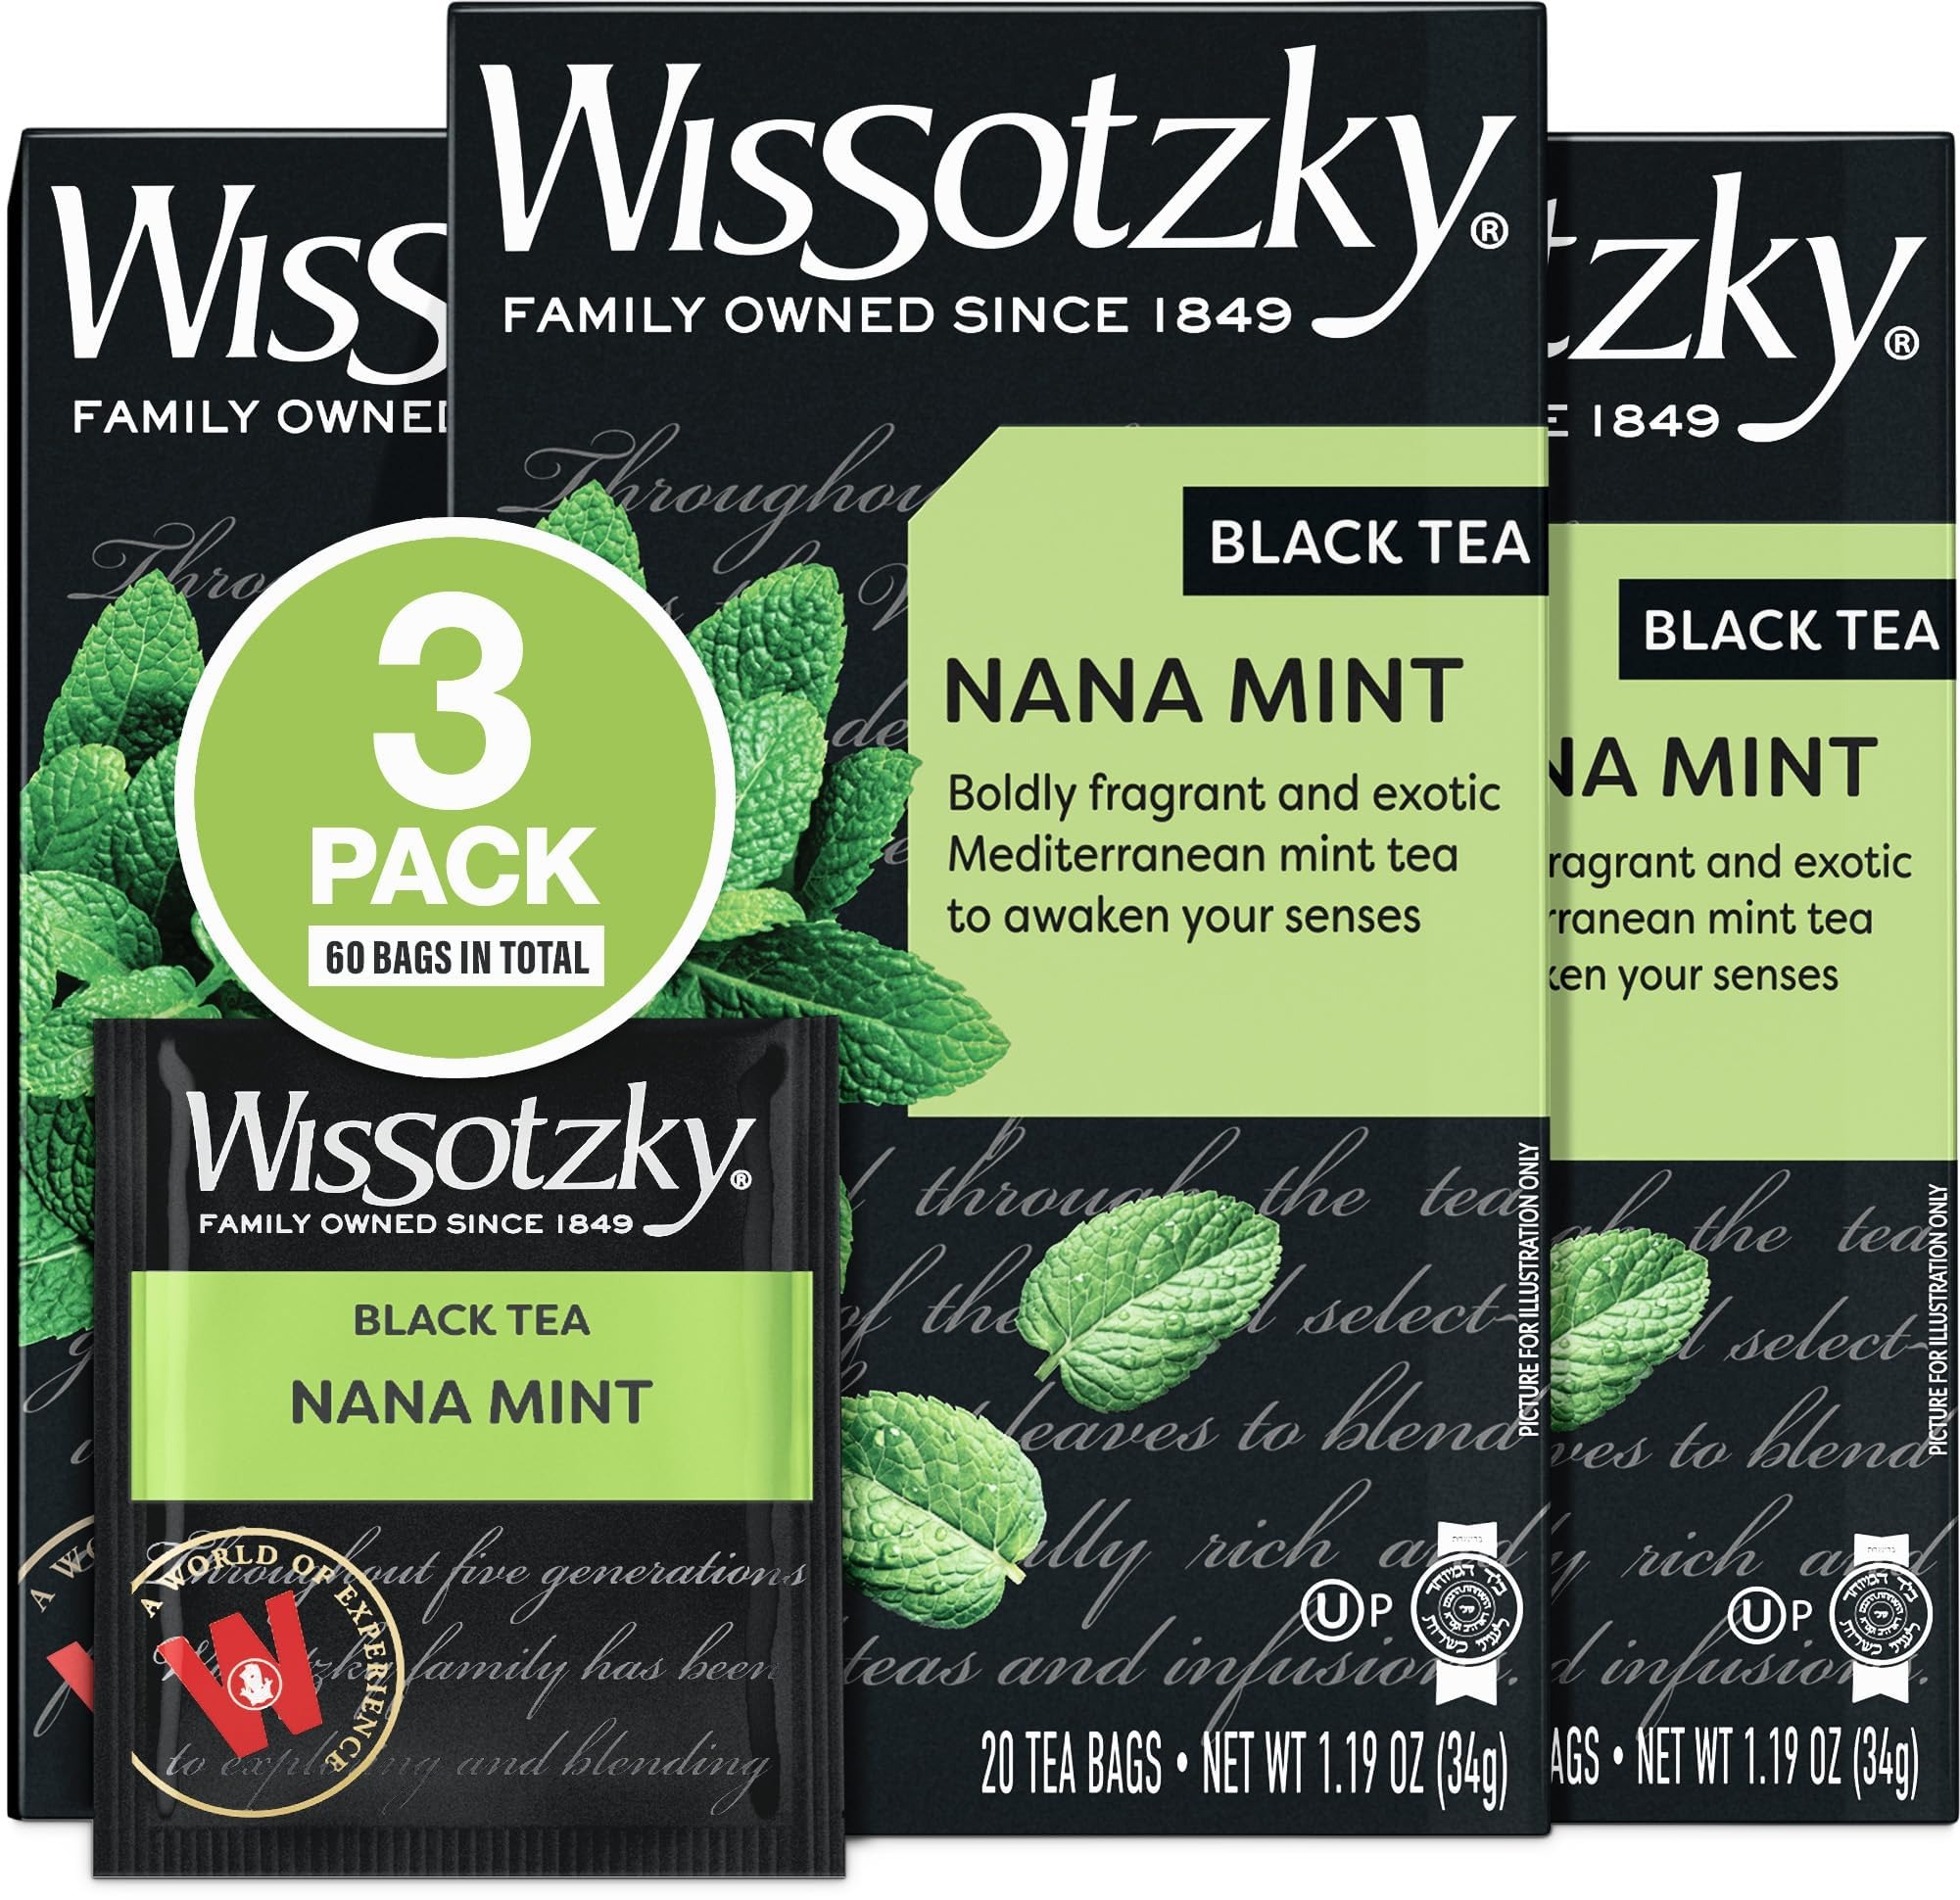
Item Name: Wissotzky Nana Mint Black Tea, (3 Pack - 60 Tea Bags) | Antioxidant Rich | Revitalizing Nana Tea | Black Tea Bags
Bullet Point 1: BLACK MINT TEA - Wissotzky Nana Mint black tea is infused with refreshing Nana Mint leaves, providing a revitalizing and aromatic experience. Enjoy this exotic flavor, along with its digestive benefits and invigorating flavor. Wissotzky Nana Mint Tea is certified Kosher for year round use including Passover.
Bullet Point 2: ANTIOXIDANT RICH – Antioxidant rich tea offers a potent blend of health benefits, and regularly enjoying antioxidant rich tea, such as Wissotzky Black Tea bags, provides a comprehensive approach to overall well-being and vitality.
Bullet Point 3: PACKED WITH CARE - Our tea bags are thoughtfully crafted without staples allowing for effortless microwave heating and no need to worry about metal in your drink. Each bag is also wrapped in a foil pouch to preserve the quality of flavor, freshness, and aroma. Please note that we are currently rebranding and the product packaging you receive may differ from the images shown.
Bullet Point 4: MINT FRESHNESS – Enjoy a refreshing and aromatic tea blend that not only tastes delicious but also may provide digestive support. Nana Mint black tea can be enjoyed both hot and cold.
Bullet Point 5: OUR STORY – Wissotzky tea, trusted since 1849, has quality you can taste. For five generations we’ve been choosing teas, blending them, cupping, and blending them again until they’re teas you can truly love. Our unwavering commitment to quality and flavor ensures every customer’s cup tastes remarkable.
Product Description: Wissotzky Nana Mint black tea is a rejuvenating blend infused with the invigorating essence of Nana Mint leaves, offering a refreshing and aromatic experience. This exotic flavor not only tantalizes the taste buds but also brings digestive benefits to the table. The tea is not only a delightful treat but also a source of antioxidants, contributing to a holistic approach to well-being and vitality. Revel in the minty freshness of this tea, which can be enjoyed both hot and cold, providing a versatile and revitalizing beverage option for various preferences and occasions.
Value: 20.0
Unit: Count

Price: 14.99